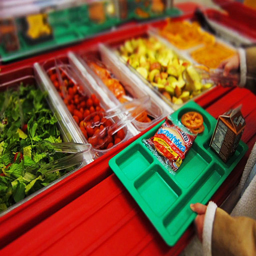
The food tray next to the salad bar.
A buffet where a person is filling his plate.
A diner selects a slice of apple from a bin to place on her lunch tray.
A person slides a tray along a buffet of vegetables.
A child with a tray walking past a buffet of fruits and vegetables.